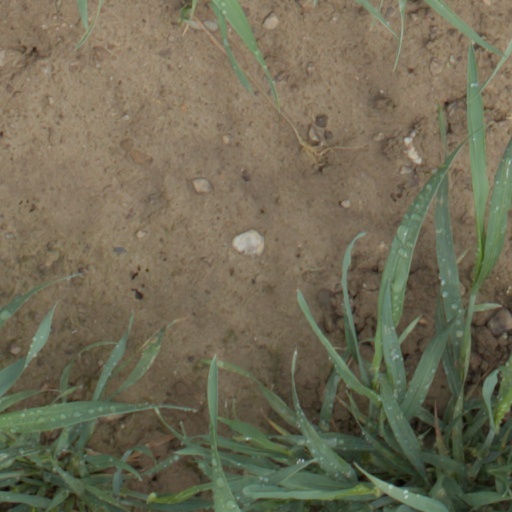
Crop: wheat